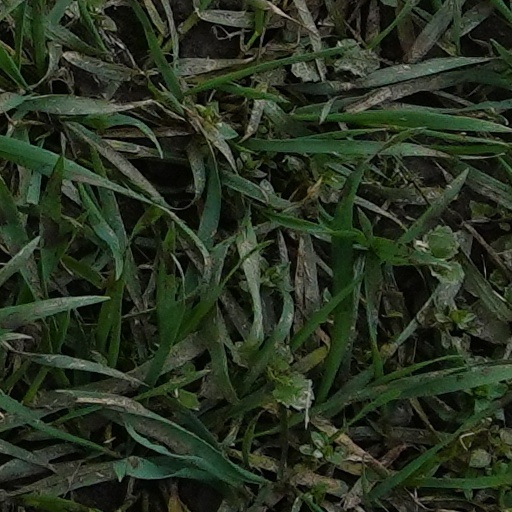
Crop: wheat